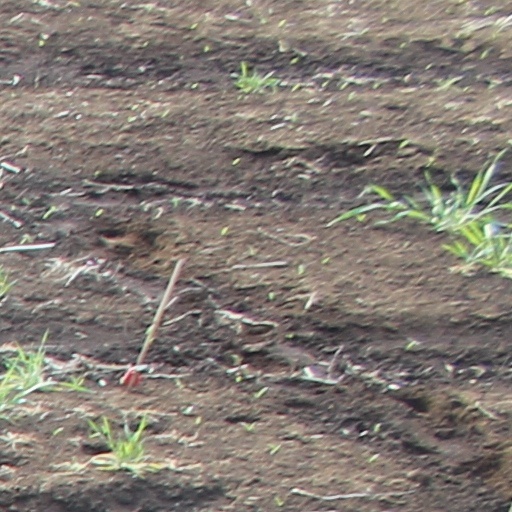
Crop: wheat